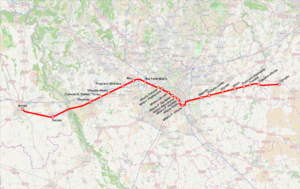
La ligne S6 du service ferroviaire suburbain de Milan, souvent nommée Ligne S6, est une ligne du service ferroviaire suburbain de Milan qui traverse l'agglomération de Milan suivant un axe Est / Ouest de la gare de Treviglio à celle de Novare en passant par le centre de la ville.